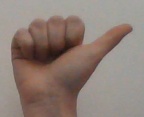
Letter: dhad